Venezuelan Criollo horse

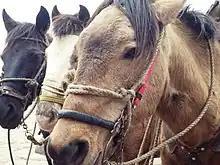
Venezuelan Criollo horses of various colors in Mucubají, Mérida state.

The coat is generally characterized by the expression of the Dun gene (which includes the bay dun and grullo coats), with black manes and markings, but a wide variety of other coats are possible, including chestnut, bay in all shades, black, gray, roan, strawberry roan, palomino and piebald.